Question: Please indicate a possible affordance area of the scissors that can be used for holding
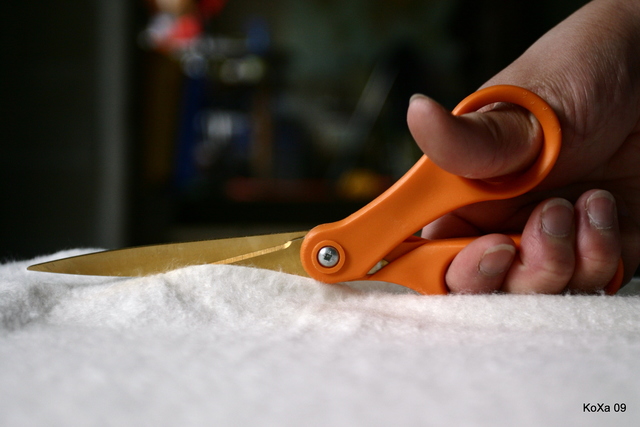
Answer: [297.5, 88, 589.5, 301]